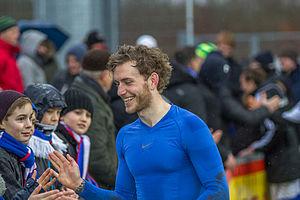
Mikkel Vendelbo, né le 15 août 1987 à Esbjerg au Danemark, est un footballeur danois qui évolue actuellement au poste de milieu central au Skive IK.